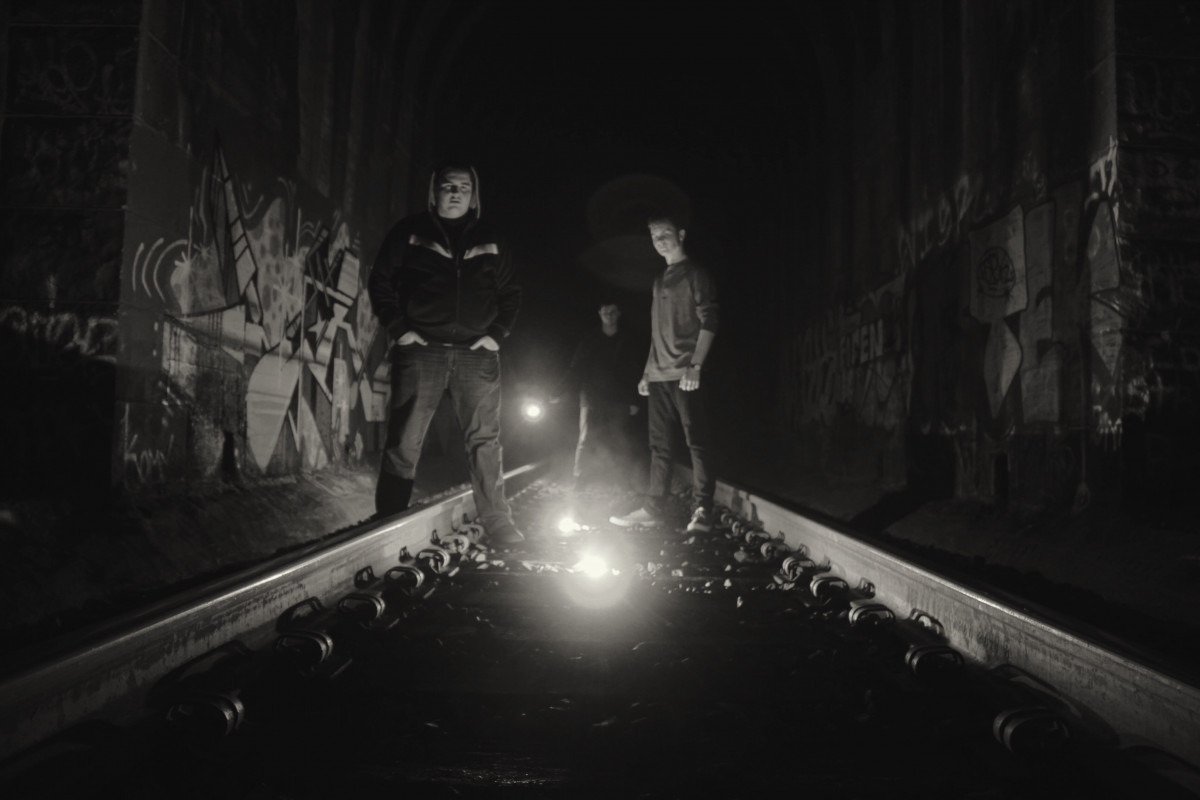
Tags: black and white, night, darkness, stage, midnight, screenshot